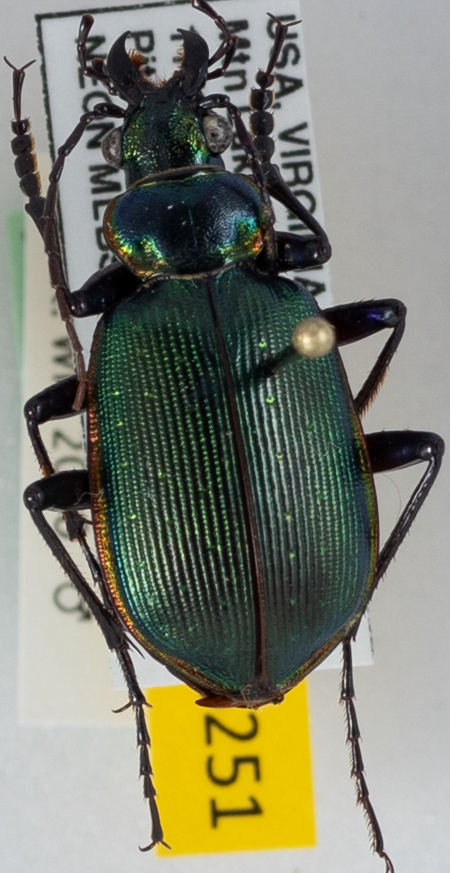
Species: Calosoma wilcoxi
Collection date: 2019-06-04
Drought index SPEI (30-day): -1.13
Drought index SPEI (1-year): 2.09
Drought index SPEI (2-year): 2.09